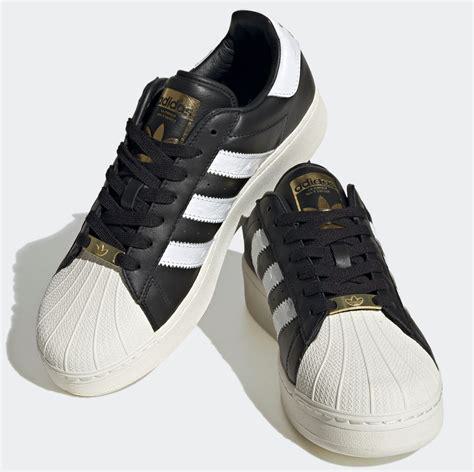
Brand: Adidas
Model: Superstar XLG